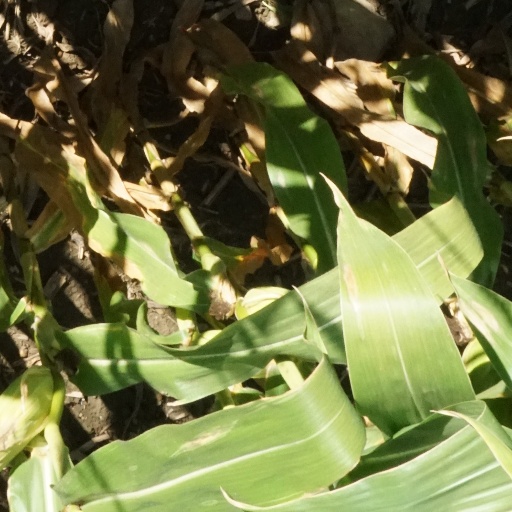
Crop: maize; corn